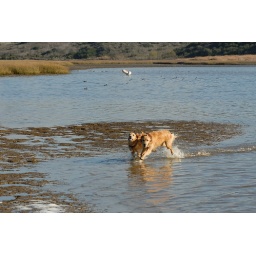
Calla Maggie running on beach at Hedionda Lagoon in Carlsbad-03 1-9-08